Villo!

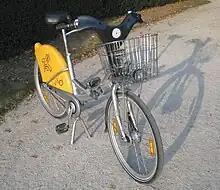
Villo! bicycle

The bicycles are equipped with adjustable-height saddle, 7-speed gear, front basket, covered chain drive, always-on front and rear lights, front and rear disc brakes, puncture-resistant Schwalbe Marathon tires and integrated bicycle lock; this all adds up to a weight of 22 kg.